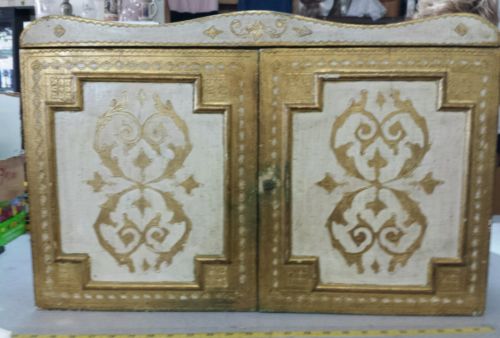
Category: cabinet